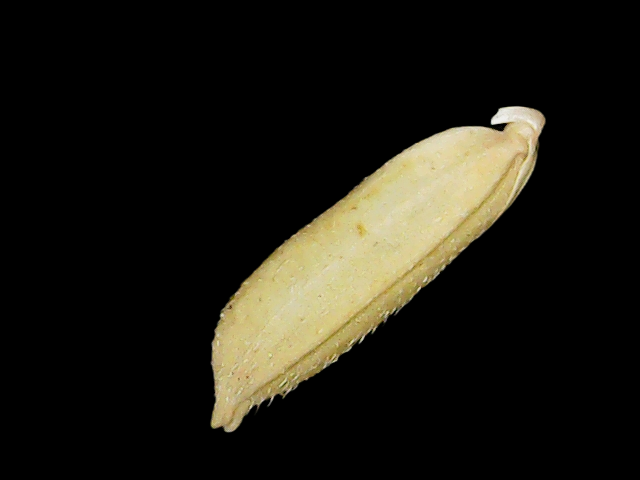
Rice variety: Binadhan11